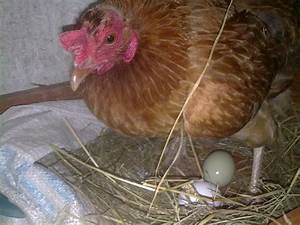
Label: gallina